Transportation in Cleveland

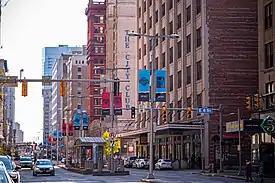
Euclid Avenue in Cleveland

The transportation system of Cleveland is a network that includes several modes of transportation including sidewalks, roads, public transit, bicycle paths and regional and international airports.